Darrington, Washington

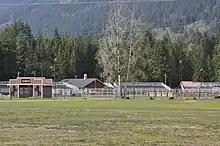
The host grounds of the Darrington rodeo

The town government sought to diversify Darrington's economy and focus on tourism as an alternate industry, creating new festivals and promoting its existing bluegrass festival and rodeo. It adopted strong land use controls to preserve its rural character in the 1970s, which prevented new development until 2002. Darrington subsequently developed into a bedroom community for commuters working in Everett and Marysville. Opposition from residents forced the town government to drop plans for a 400-bed minimum-security prison work camp in 1990.